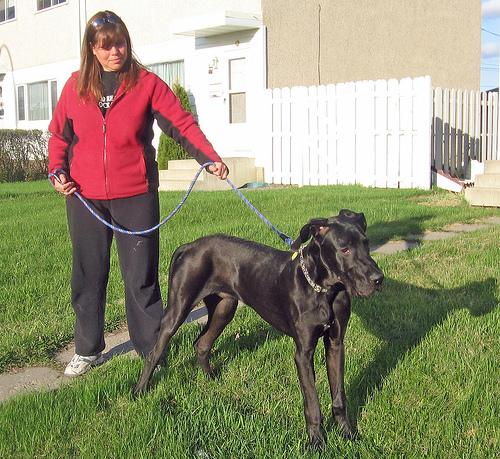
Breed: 206-n000035-Great_Dane